Mine railway

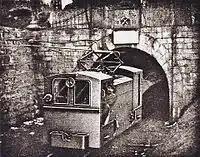
Mine locomotive U 28 from AEG at the "Verein Rothe Erde", Esch-sur-Alzette 1894

Compressed-air locomotives were powered by compressed air carried on the locomotive in compressed-air containers. This method of propulsion had the advantage of being safe but the disadvantage of high operating costs due to very limited range before it was necessary to recharge the air tanks. Generally, compressors on the surface were connected by plumbing to recharge stations located throughout the mine. Recharging was generally very fast. Narrow gauge compressed air locomotives were manufactured for mines in Germany as early as 1875, with tanks pressurized to 4 or 5 bar. The Baldwin Locomotive Works delivered their first compressed air locomotive in 1877, and by 1904, they offered a variety of models, most with an 0-4-0 wheel arrangement. Compressed air locomotives were introduced in the Newbottle Collieries in Scotland in 1878, operating at 200 psi (14 bar).